Hamsterball

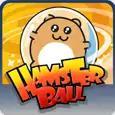

Hamsterball, stylized as "HamsterBall," is an indie video game developed by Raptisoft Games, released on 8 February 2004 for Microsoft Windows. The TikGames PlayStation 3 version was created on 25 March 2010.